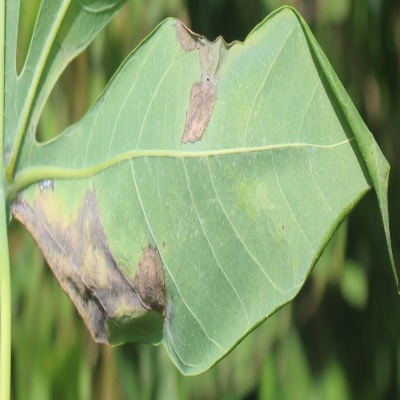
Crop: Cassava
Condition: bacterial blight